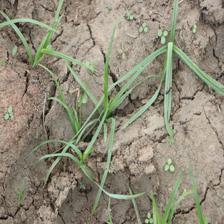
Label: Grass